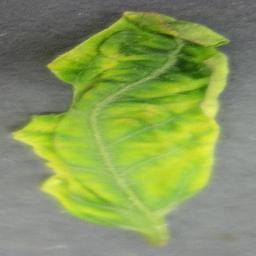
Label: Tomato___Tomato_Yellow_Leaf_Curl_Virus